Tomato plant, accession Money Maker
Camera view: tilt-top (135 deg); turntable rotation: 150 degrees
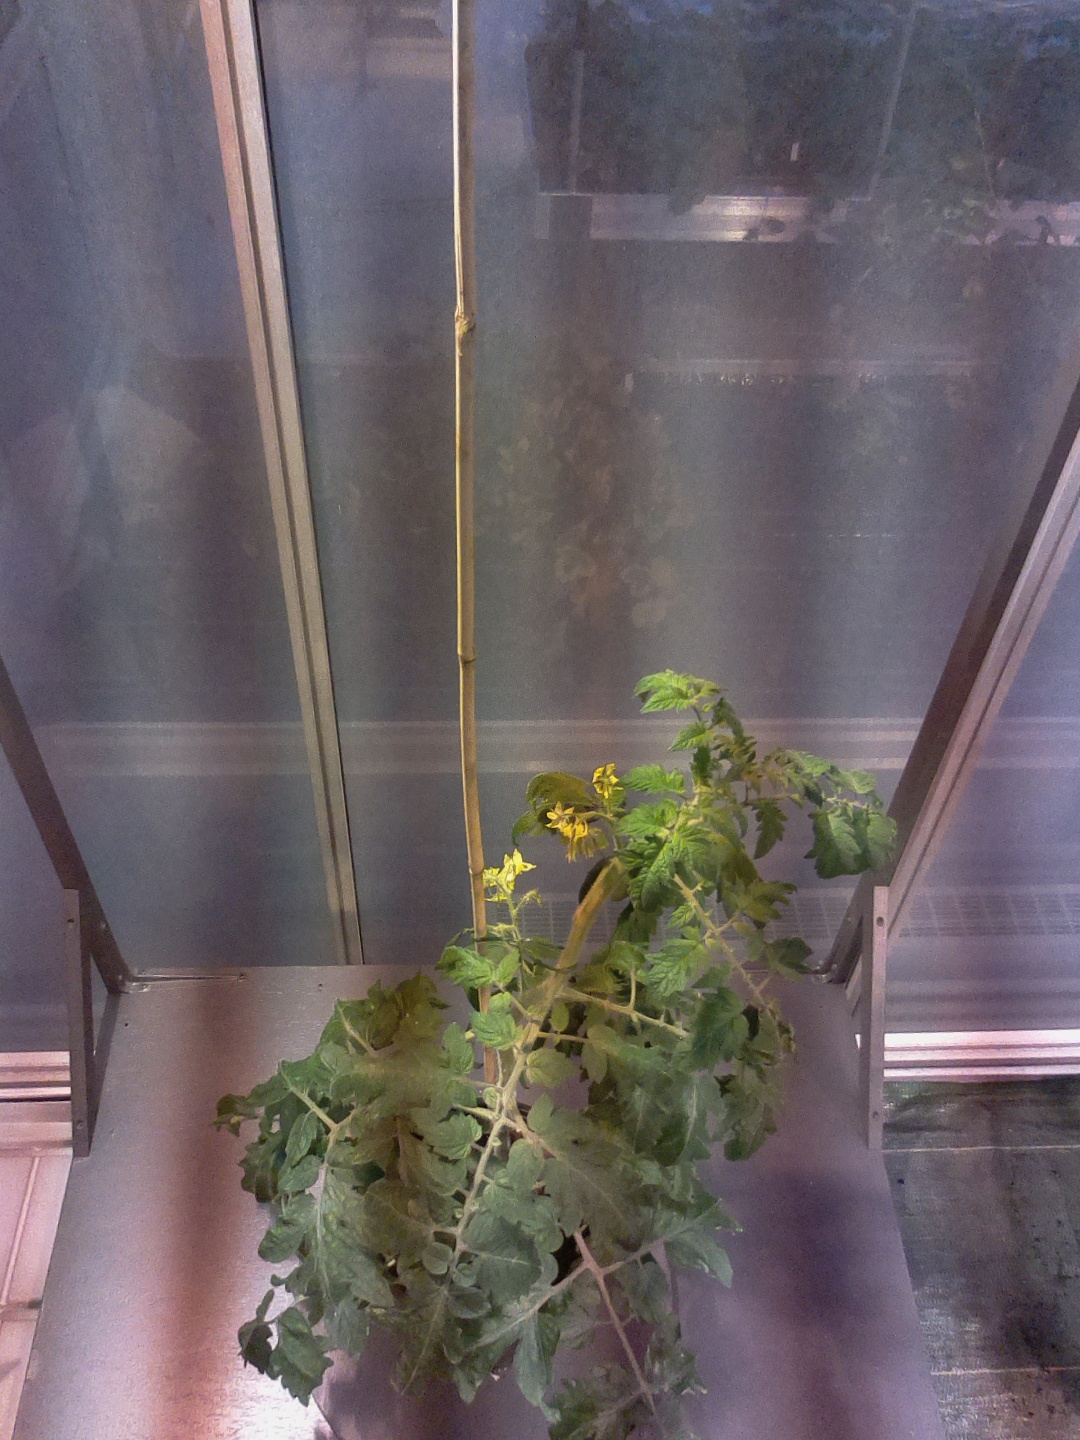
BBCH growth stage 66: Full flowering, 60%-70% of flowers open, more petals falling